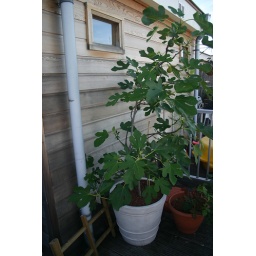
fig tree in a pot